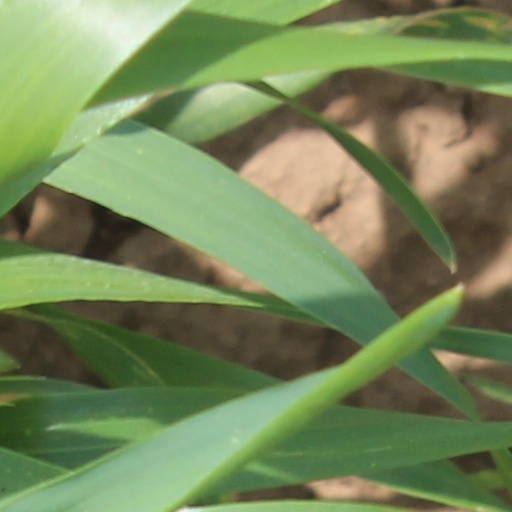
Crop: wheat